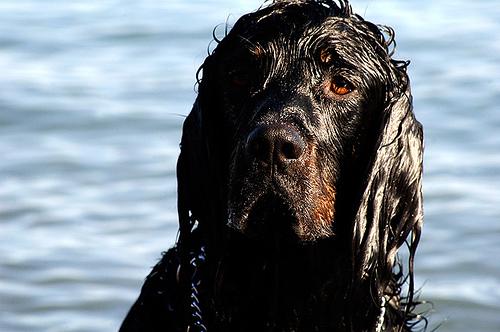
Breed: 228-n000085-Gordon_setter